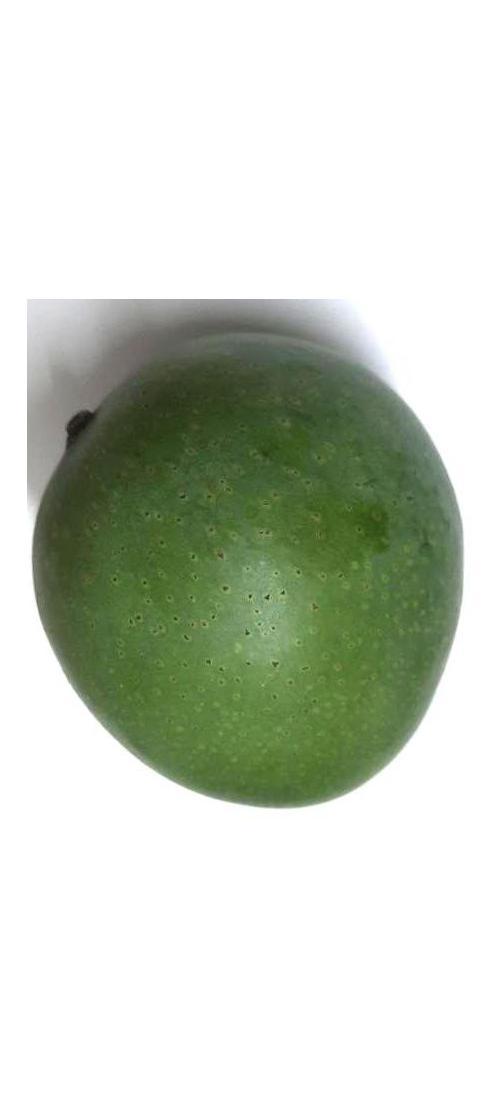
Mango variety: Ashshina Zhinuk